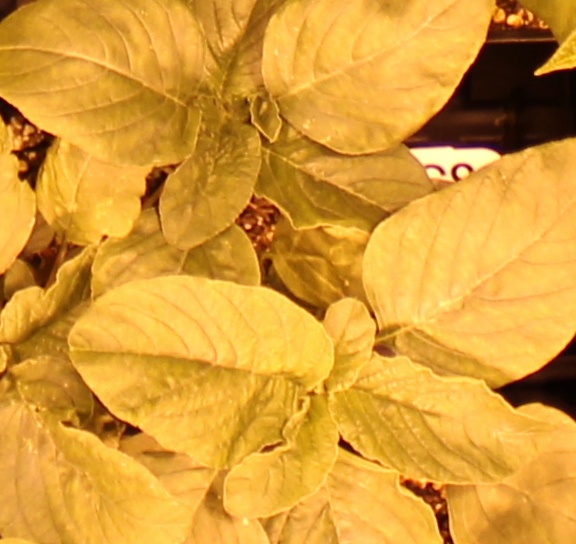
Label: Redroot Pigweed